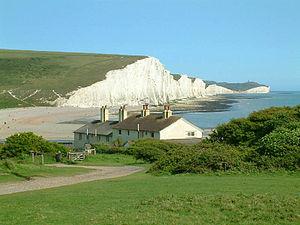
Les Seven Sisters sont une série de falaises crayeuses située dans le Sussex, dans le sud de l'Angleterre, le long de la Manche. Elles forment une partie des South Downs du Sussex de l'Est, entre les villes de Seaford et Eastbourne.